Dragon curve

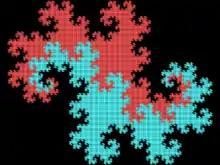
Twindragon curve constructed from two Heighway dragons

The twindragon (also known as the Davis–Knuth dragon) can be constructed by placing two Heighway dragon curves back to back (after flipping the original dragon curve vertically and horizontally). It is also the limit set of the following iterated function system: